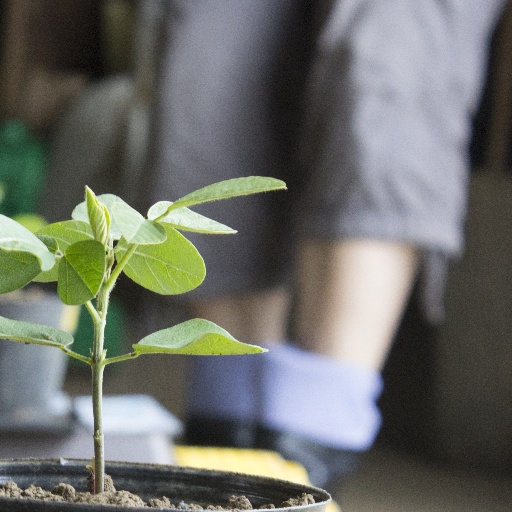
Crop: soybean